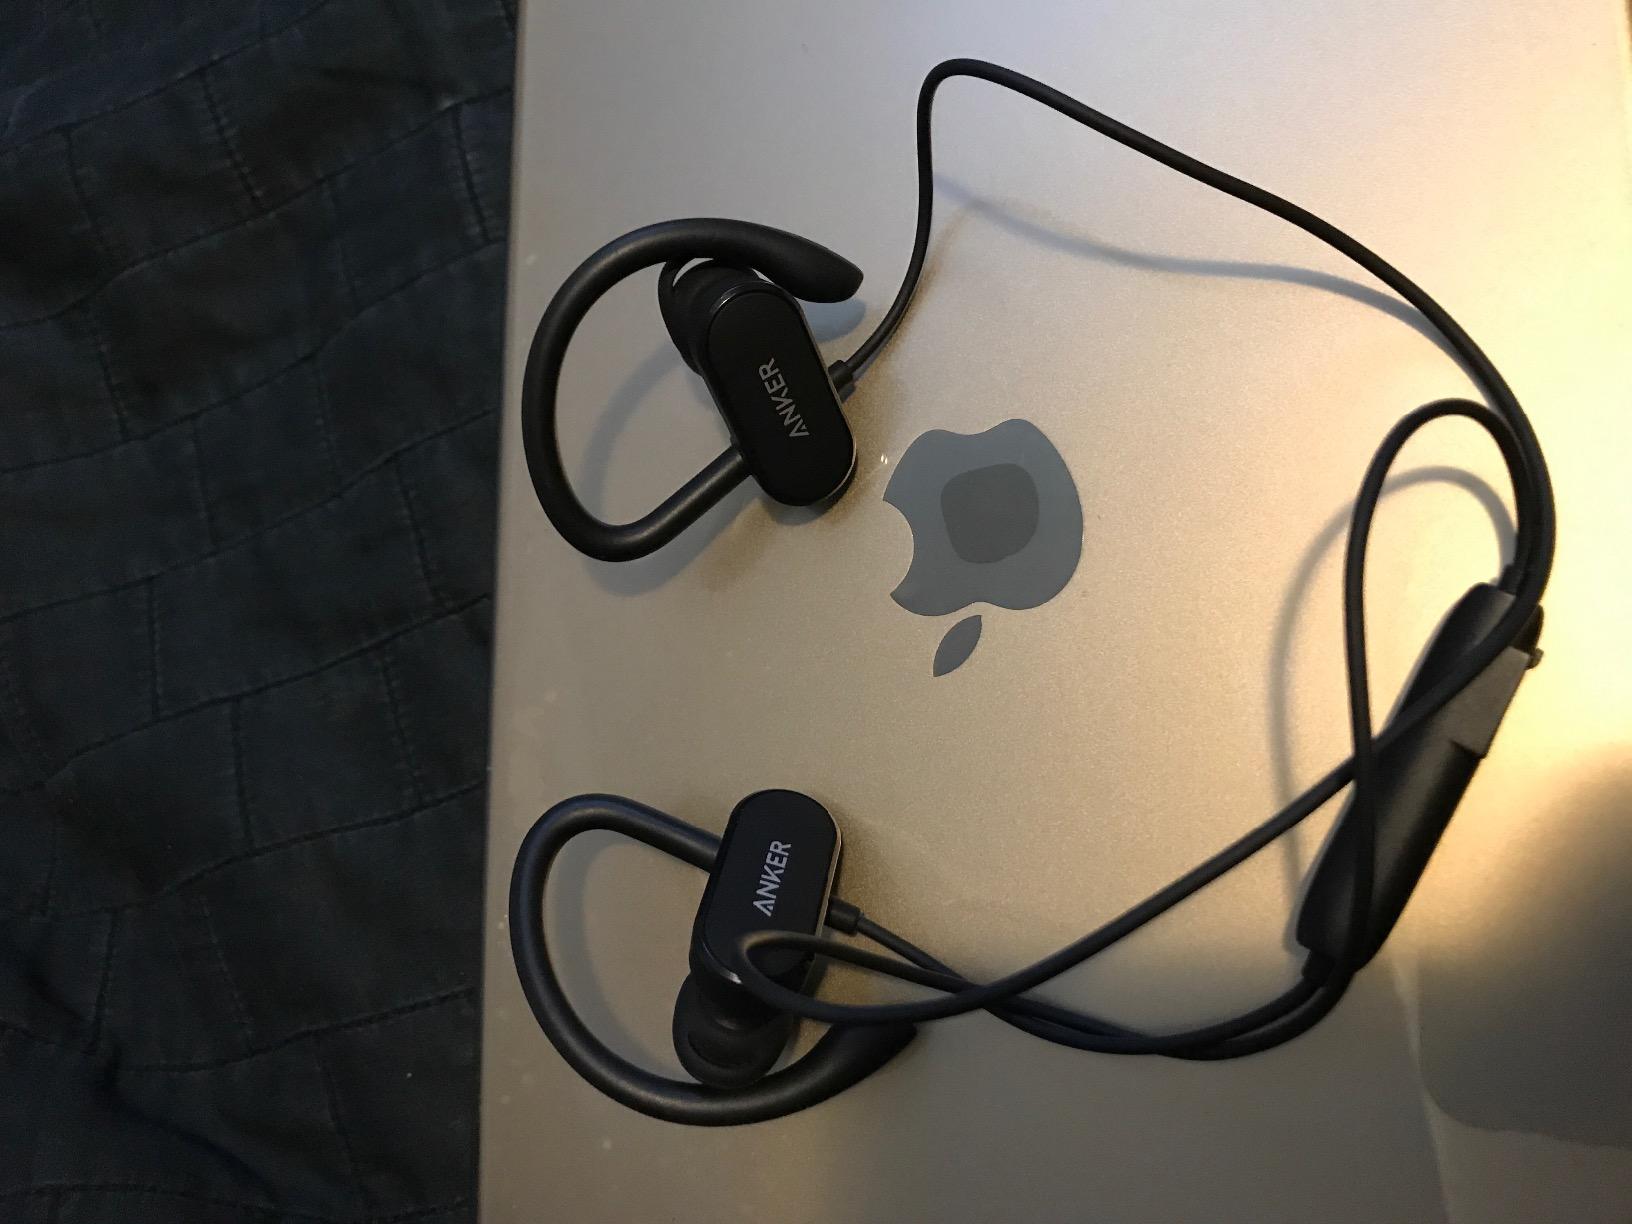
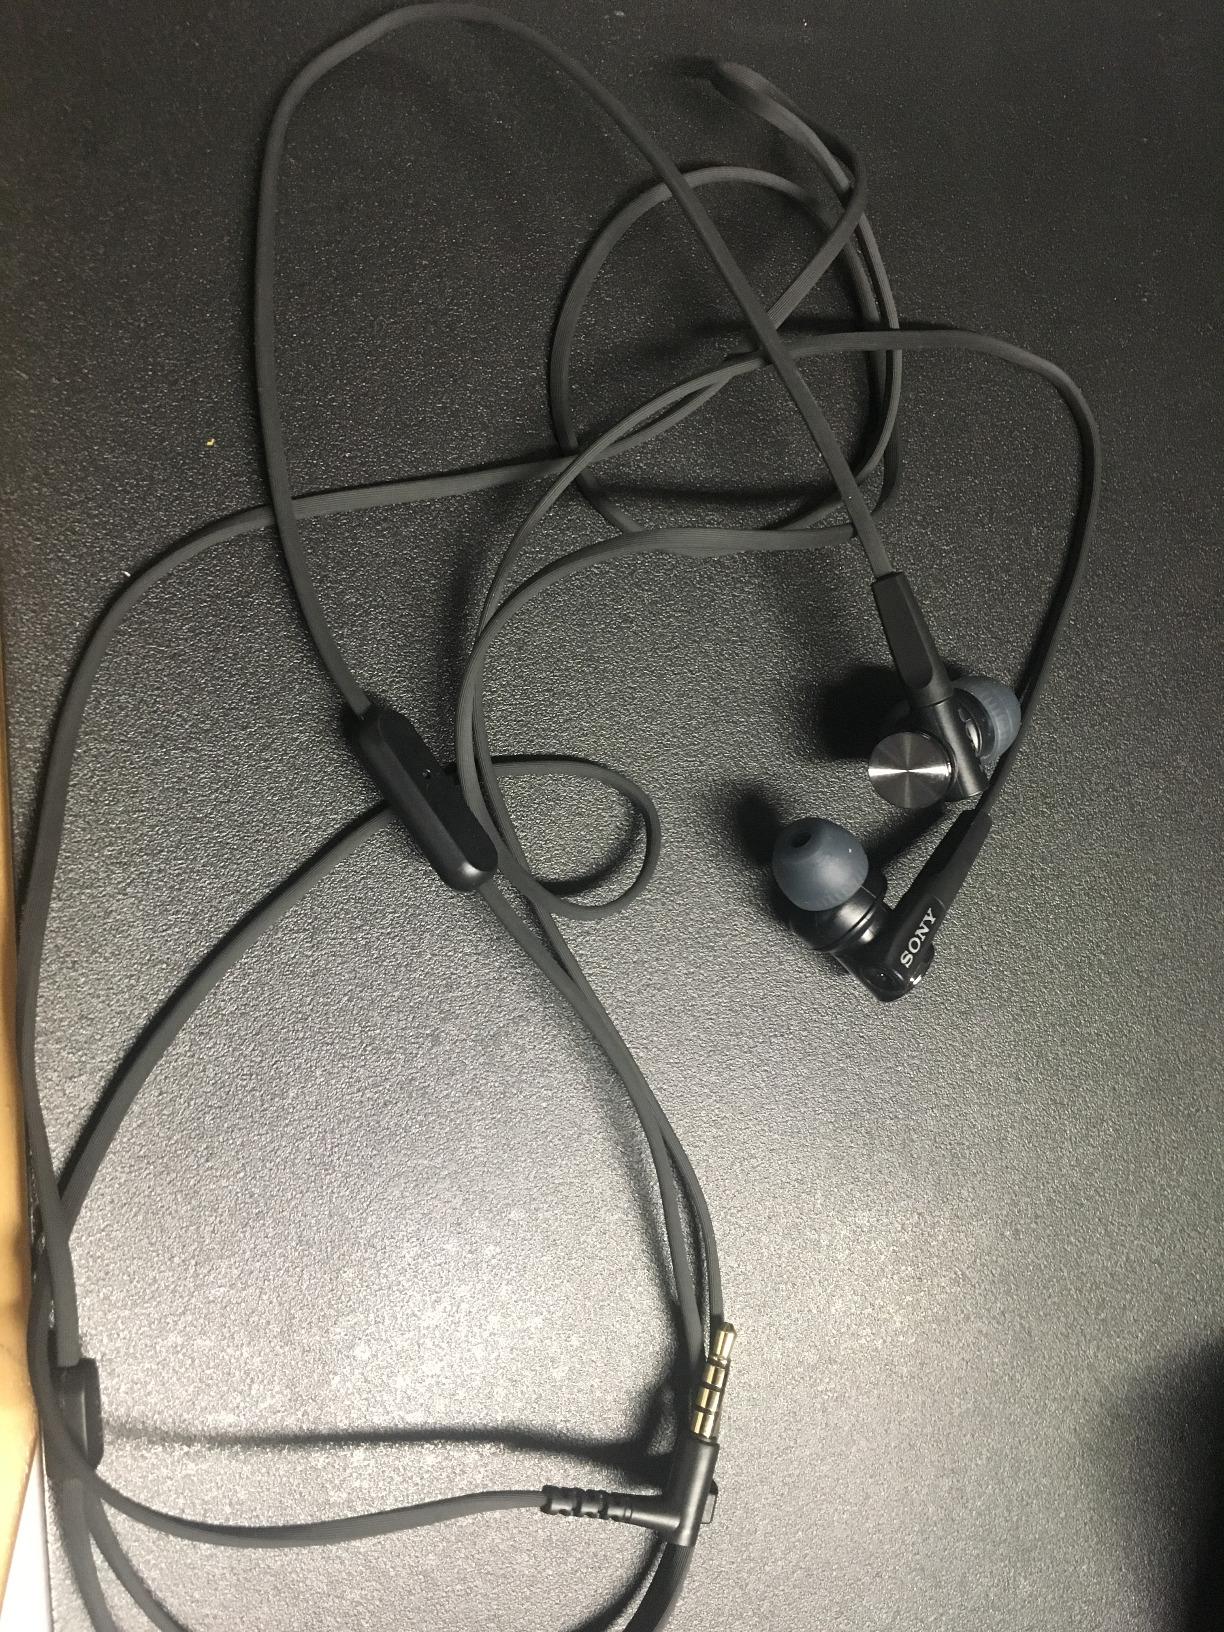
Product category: headphones
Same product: no